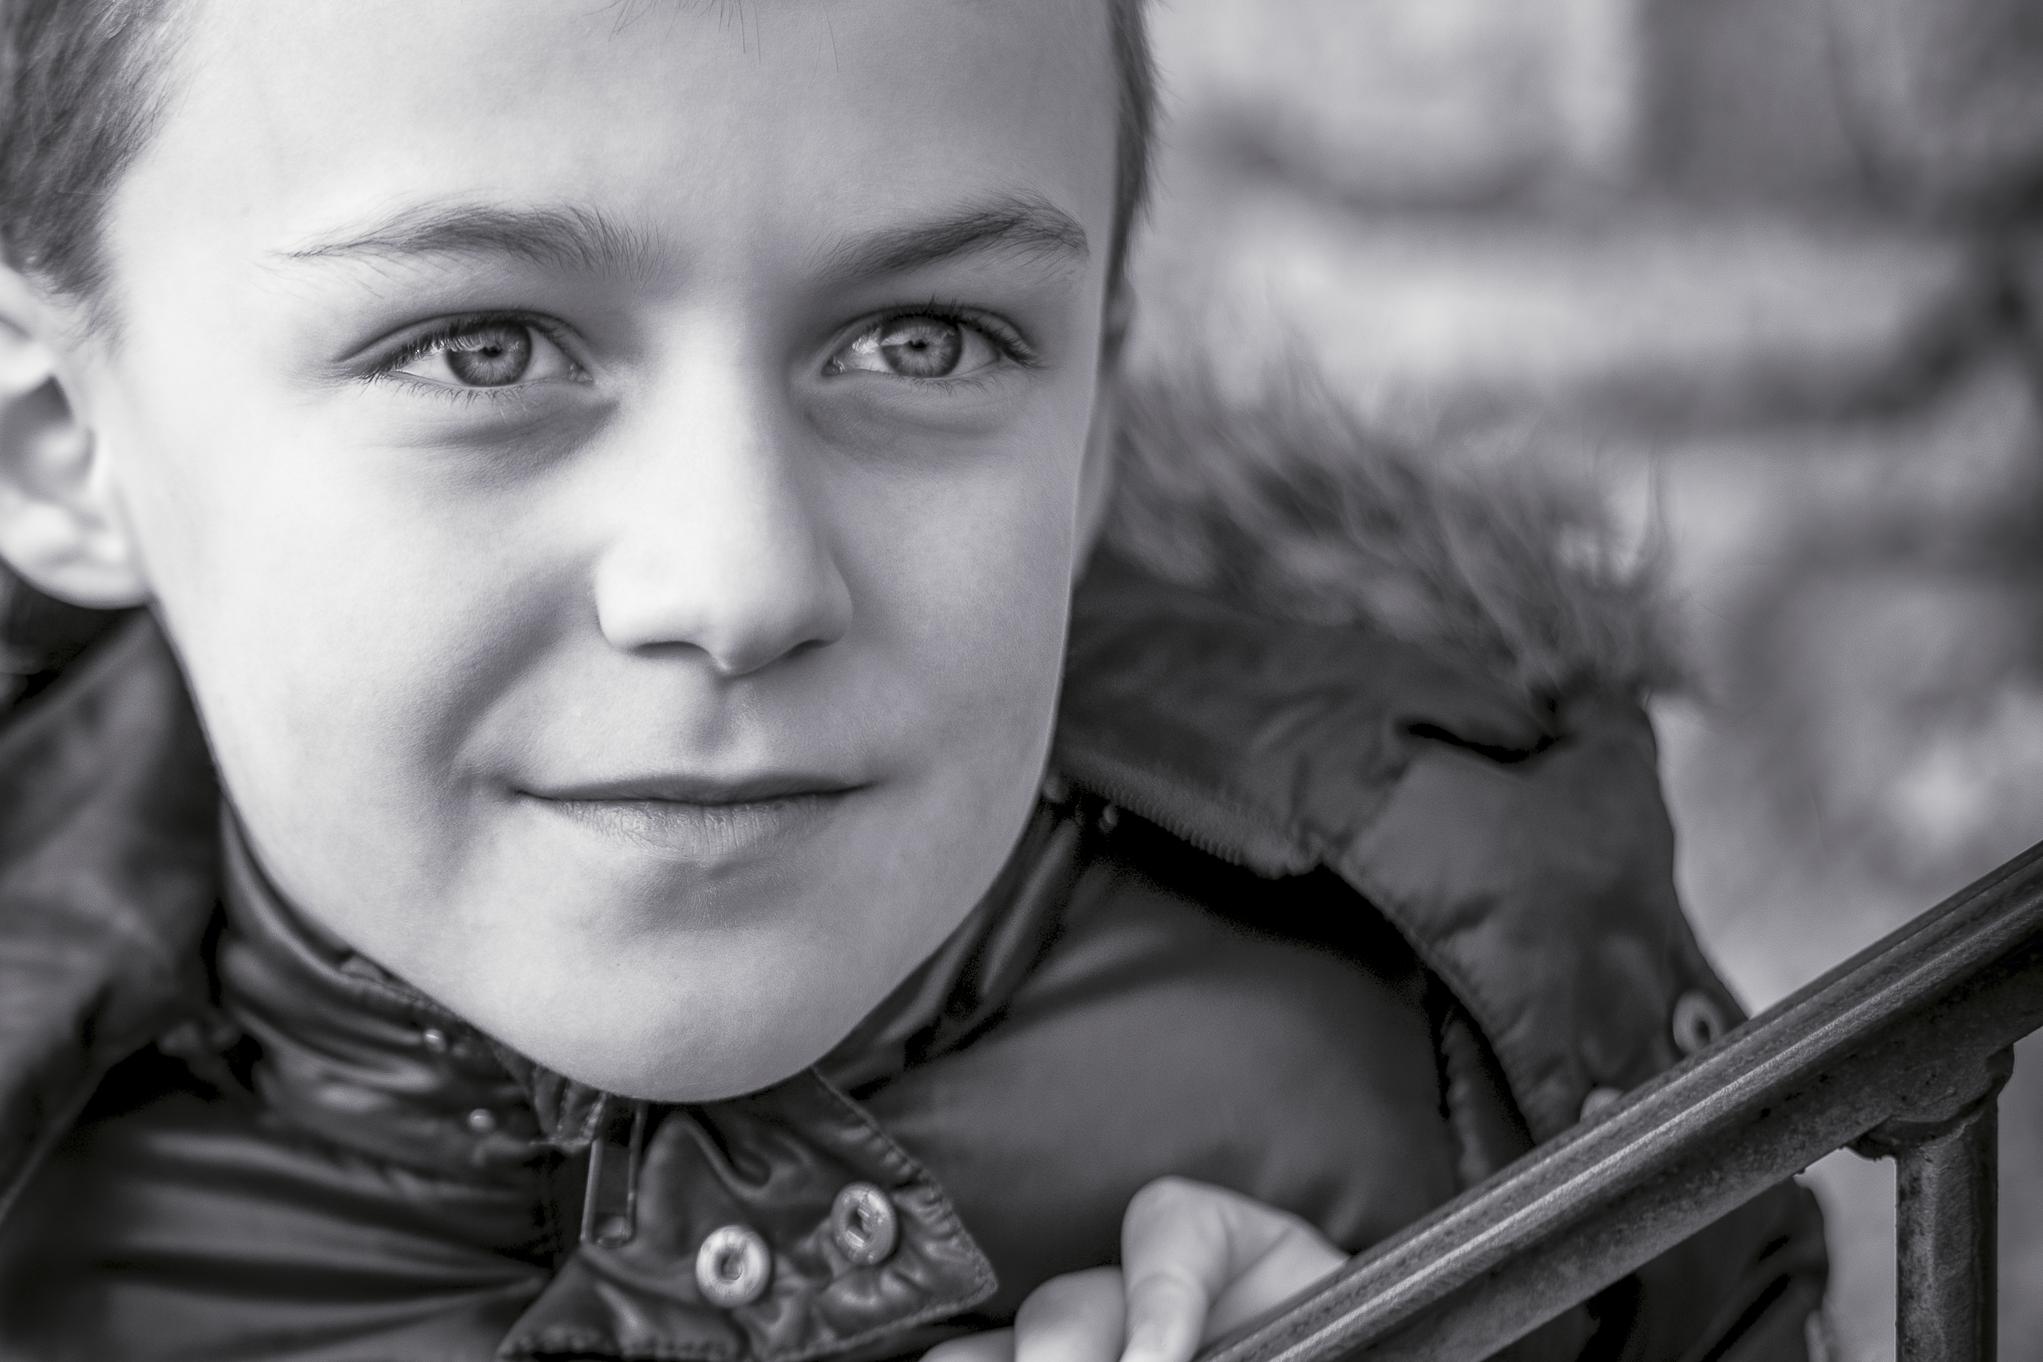
person, black and white, white, photography, male, europe, portrait, child, nikon, black, monochrome, facial expression, smile, face, eye, head, beauty, nikkor, curuyann, emotion, monochrome photography, portrait photography, film noir